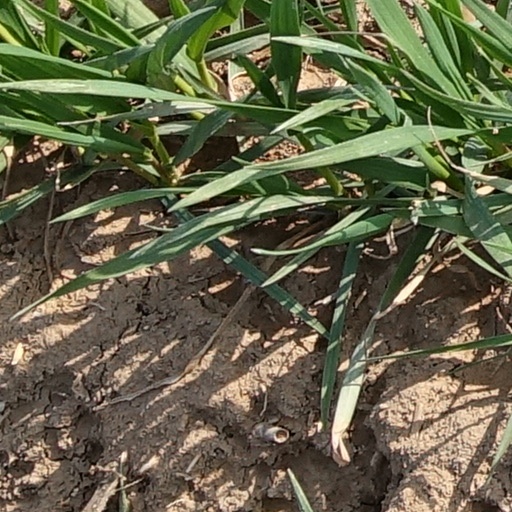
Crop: wheat